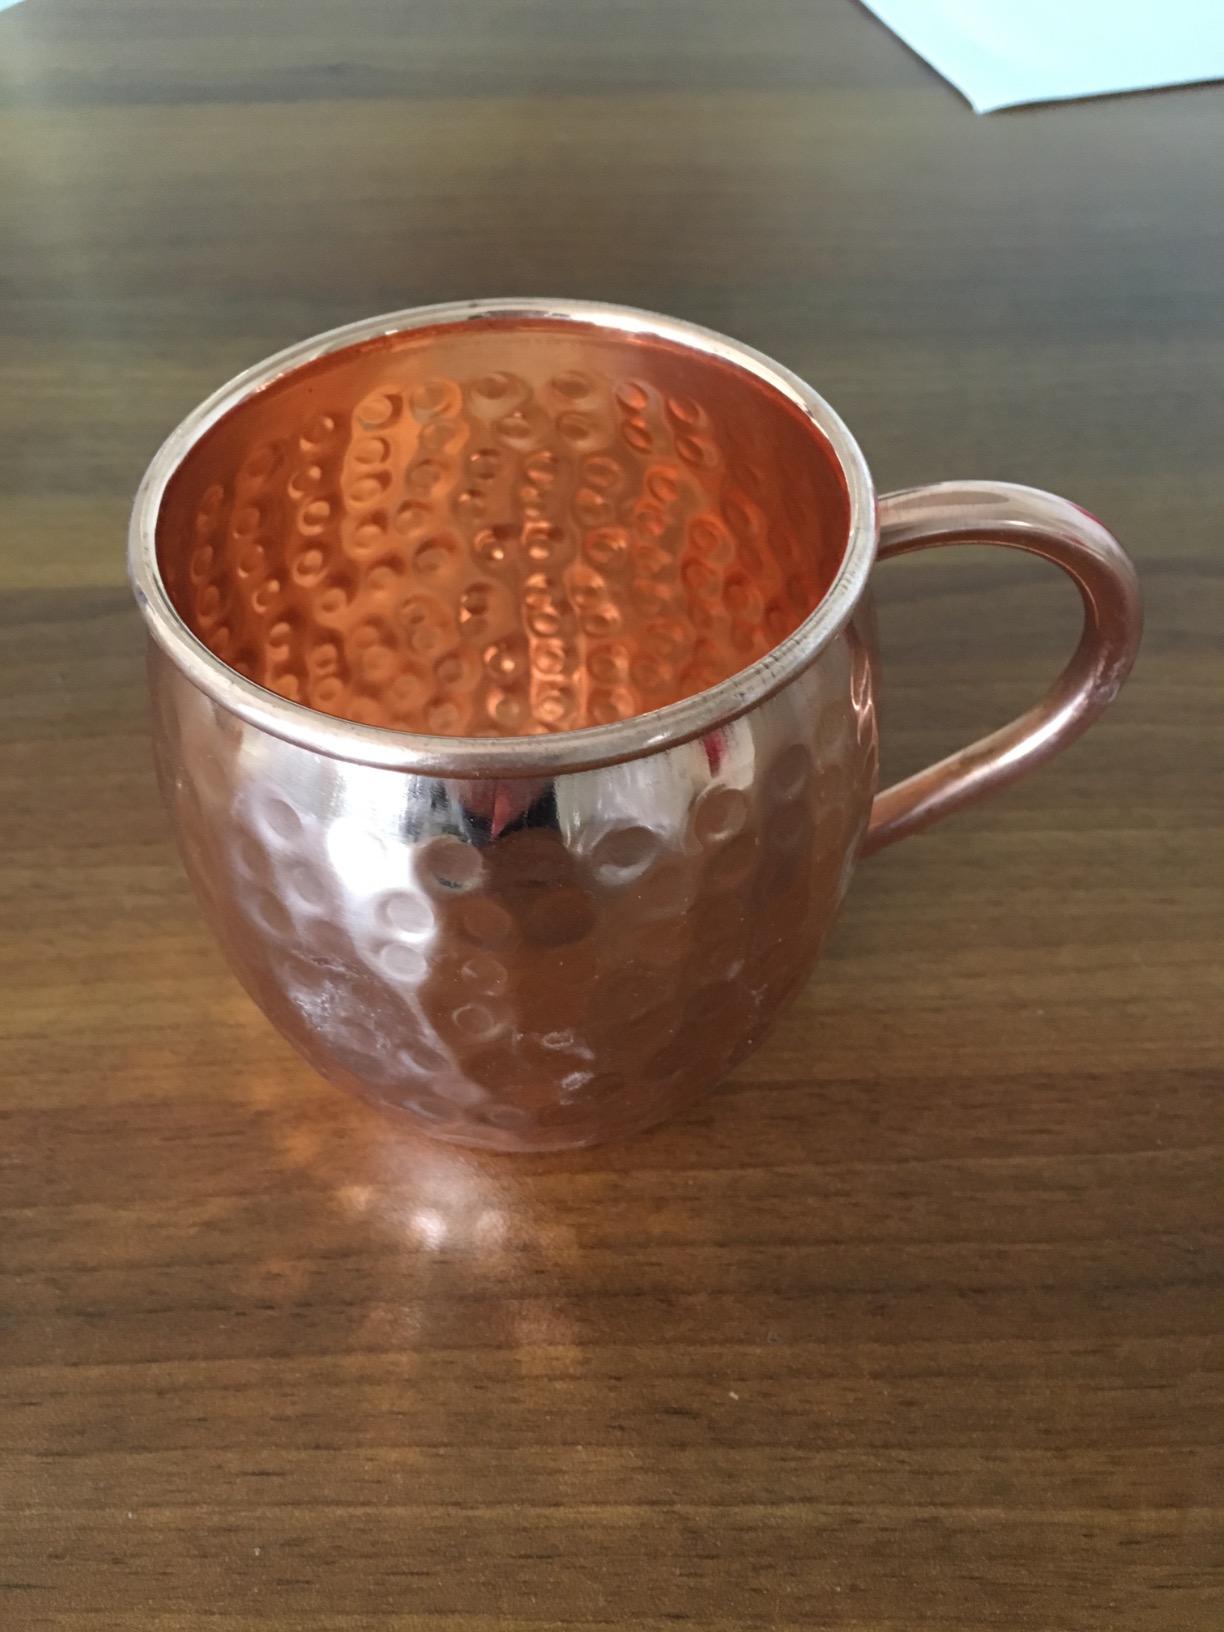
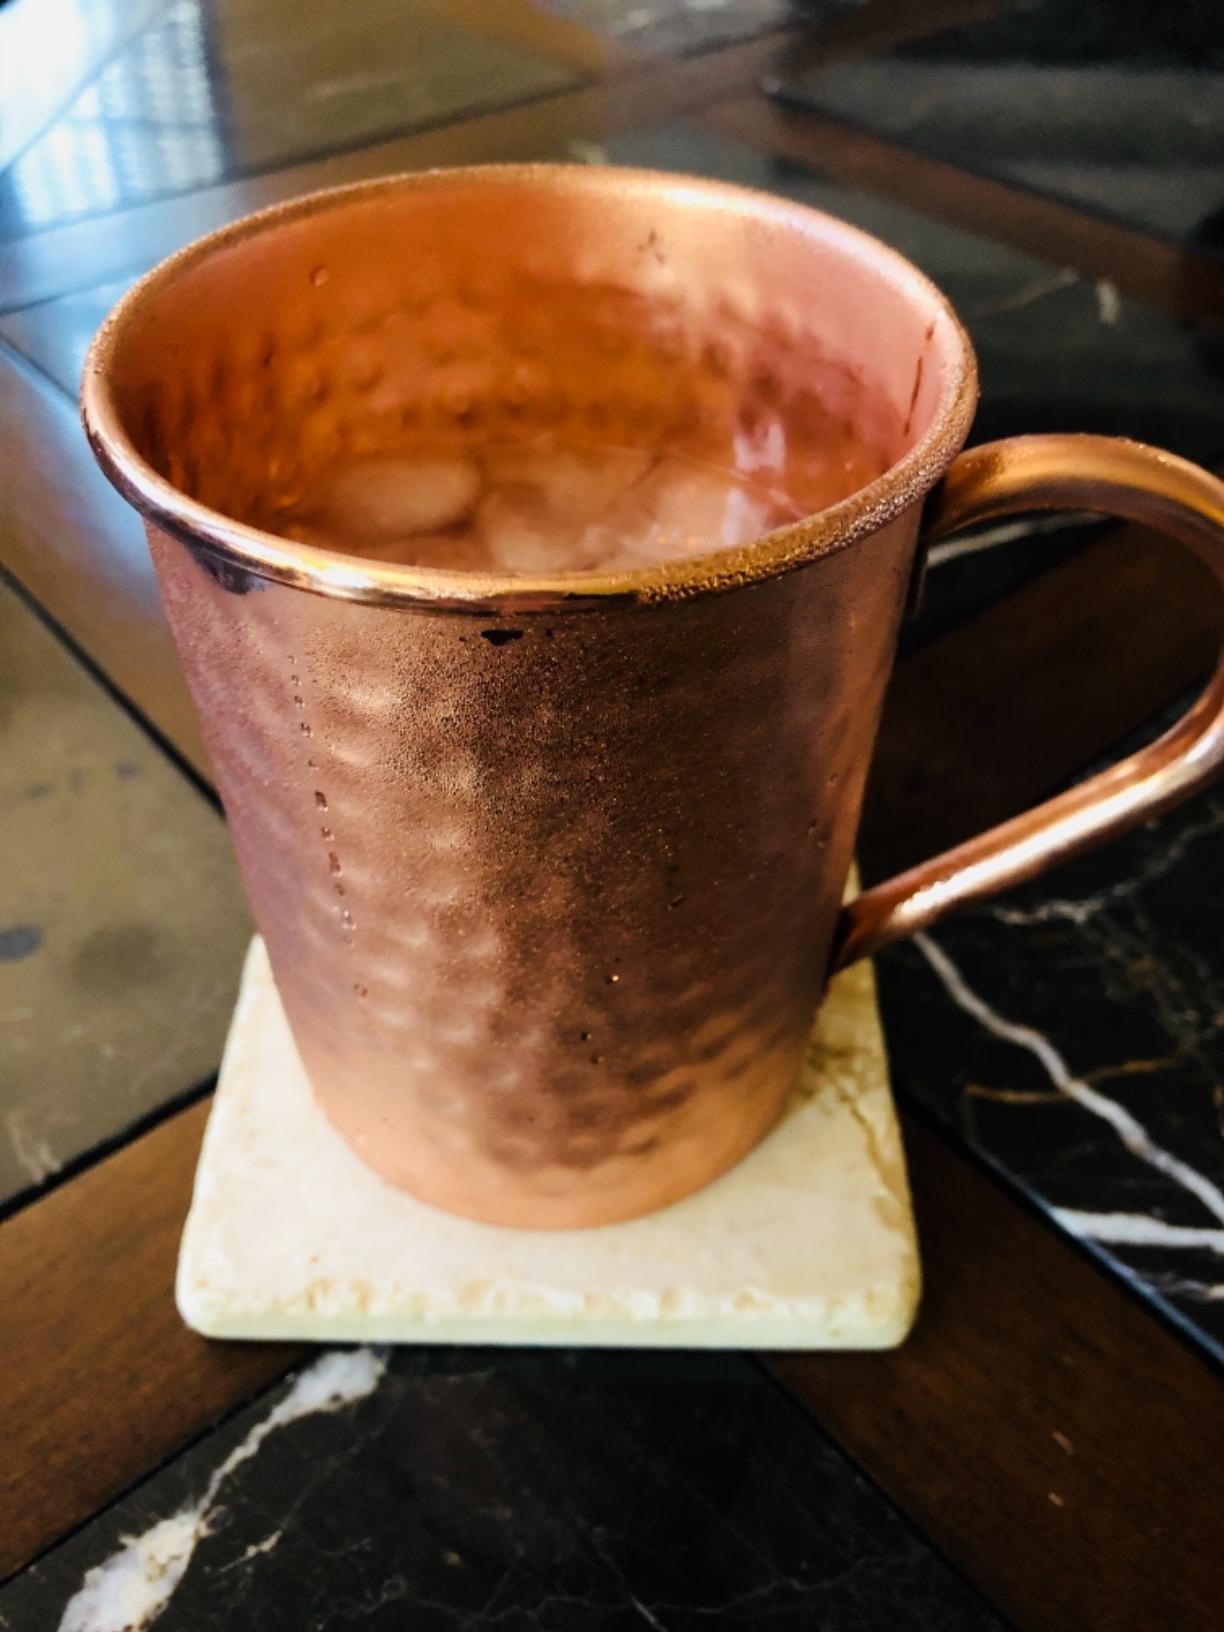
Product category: items_mug
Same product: no